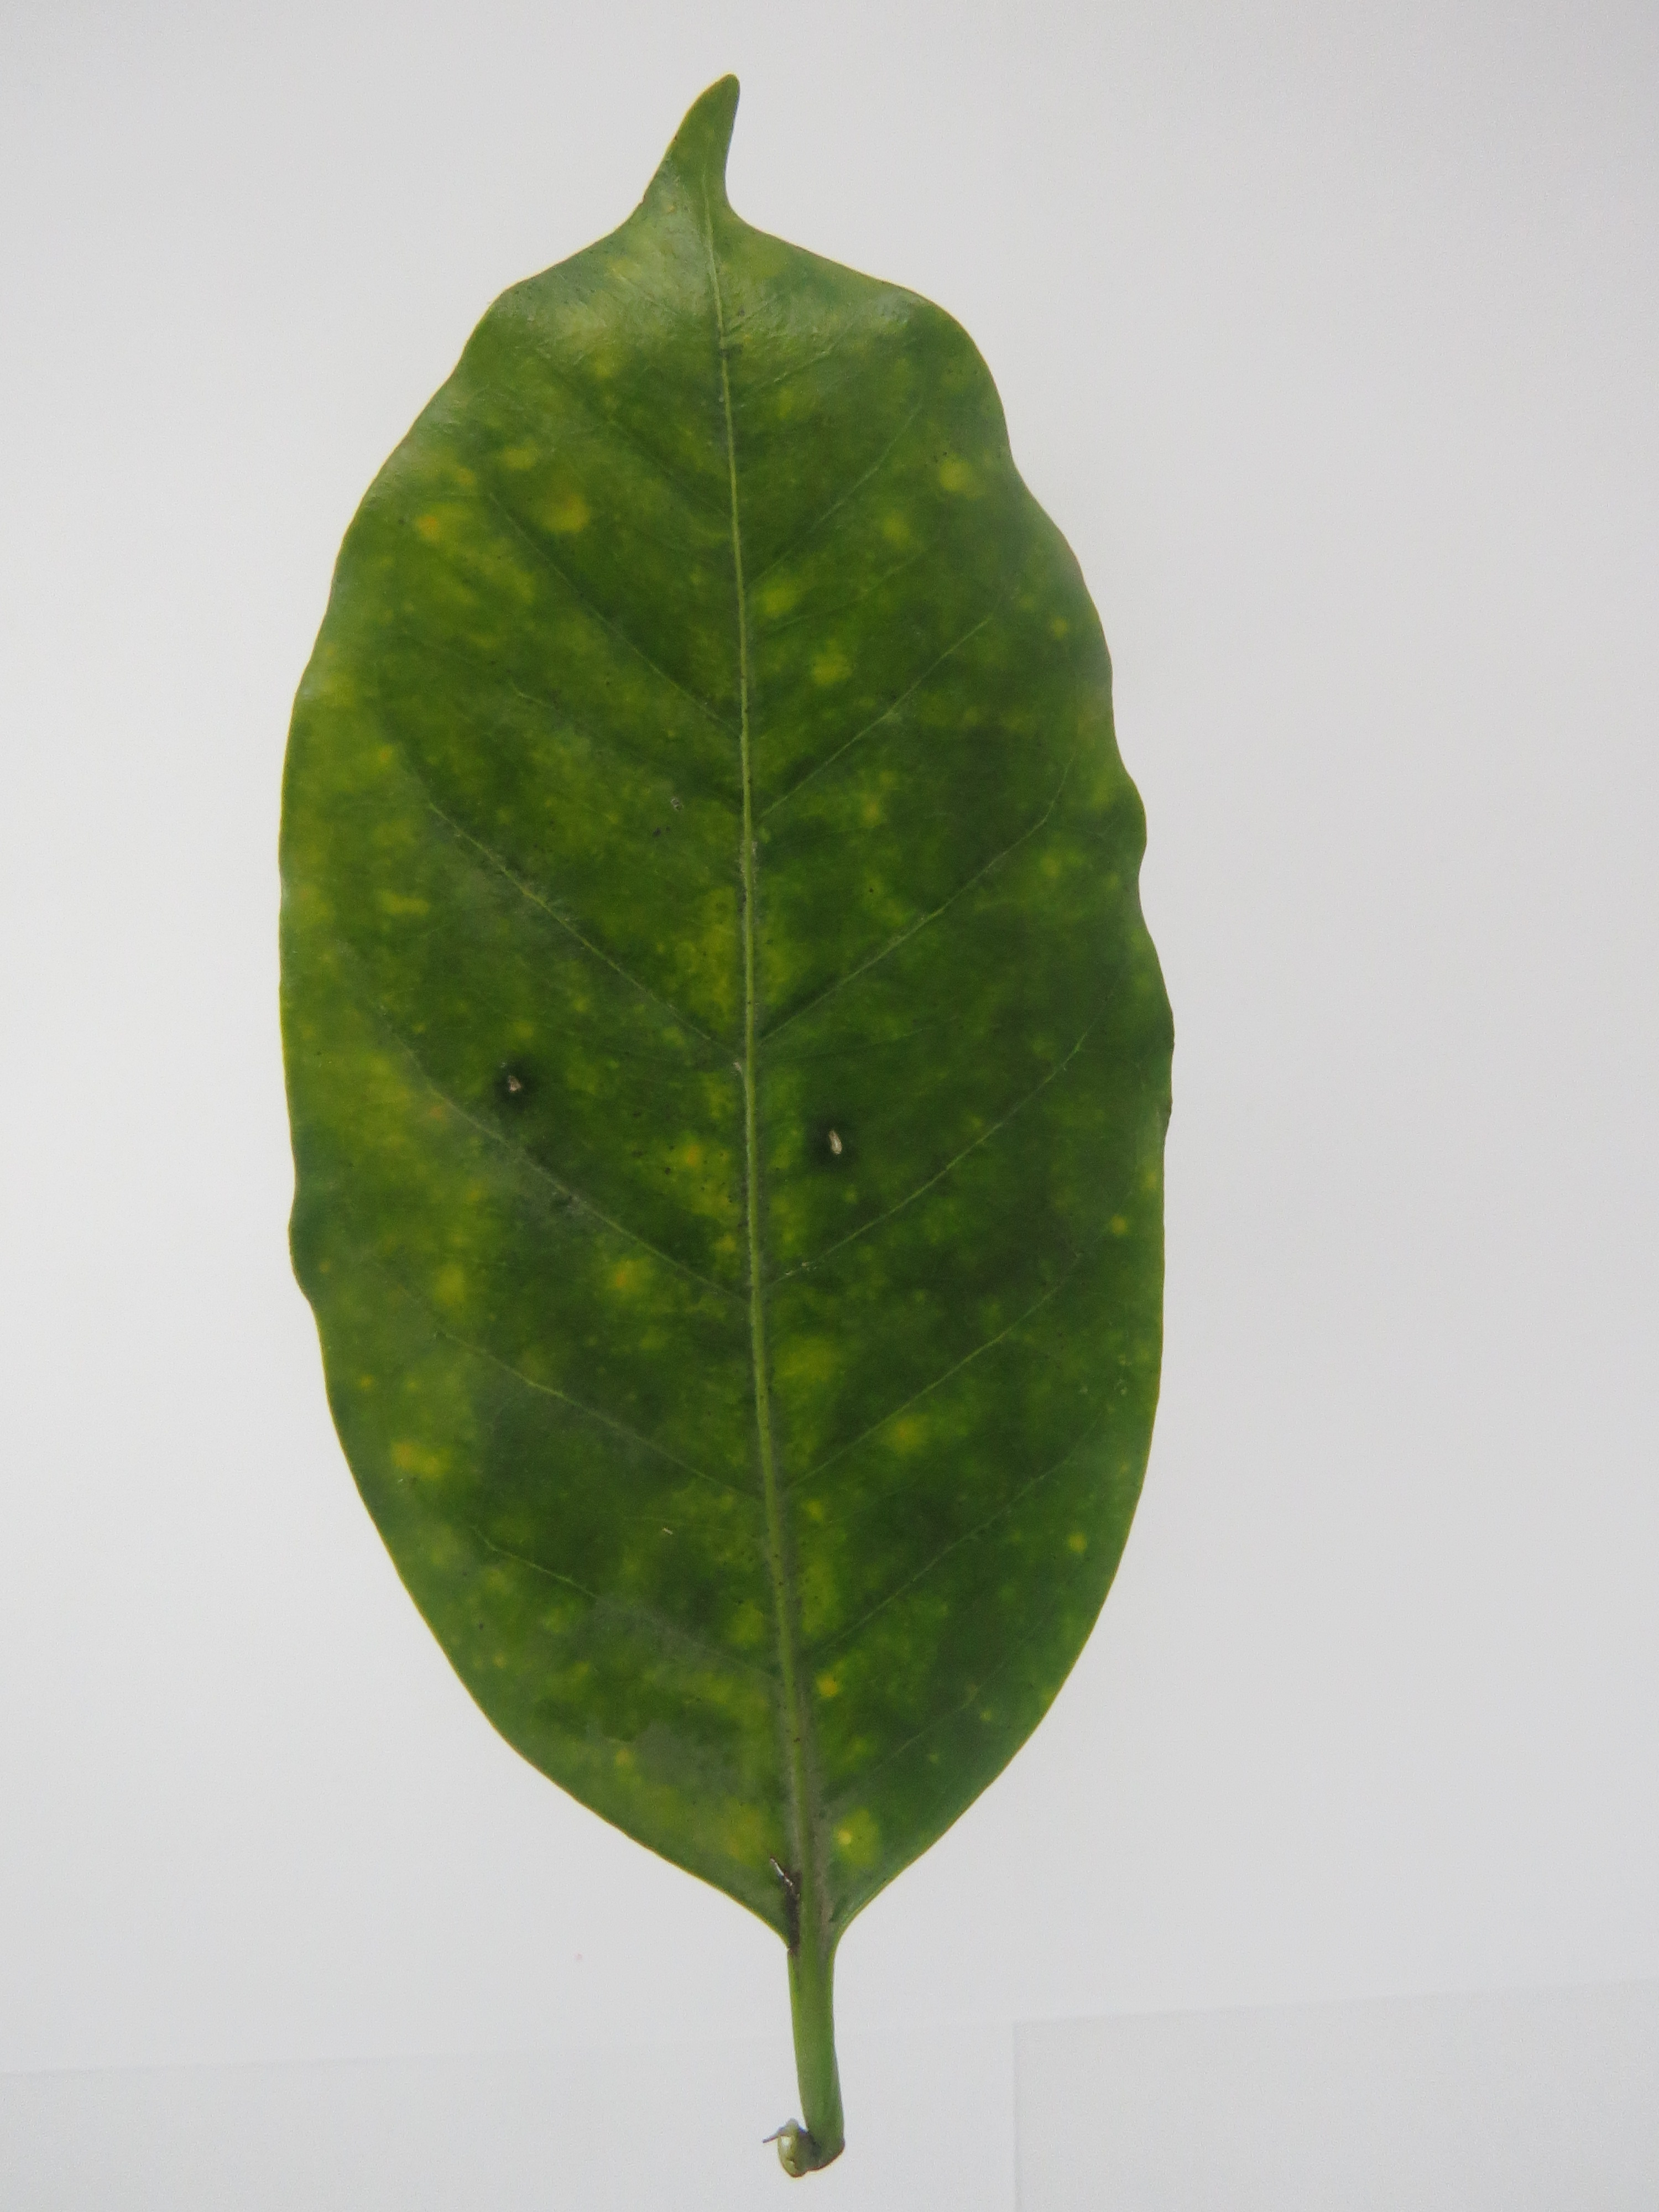
Label: magnesium-Mg